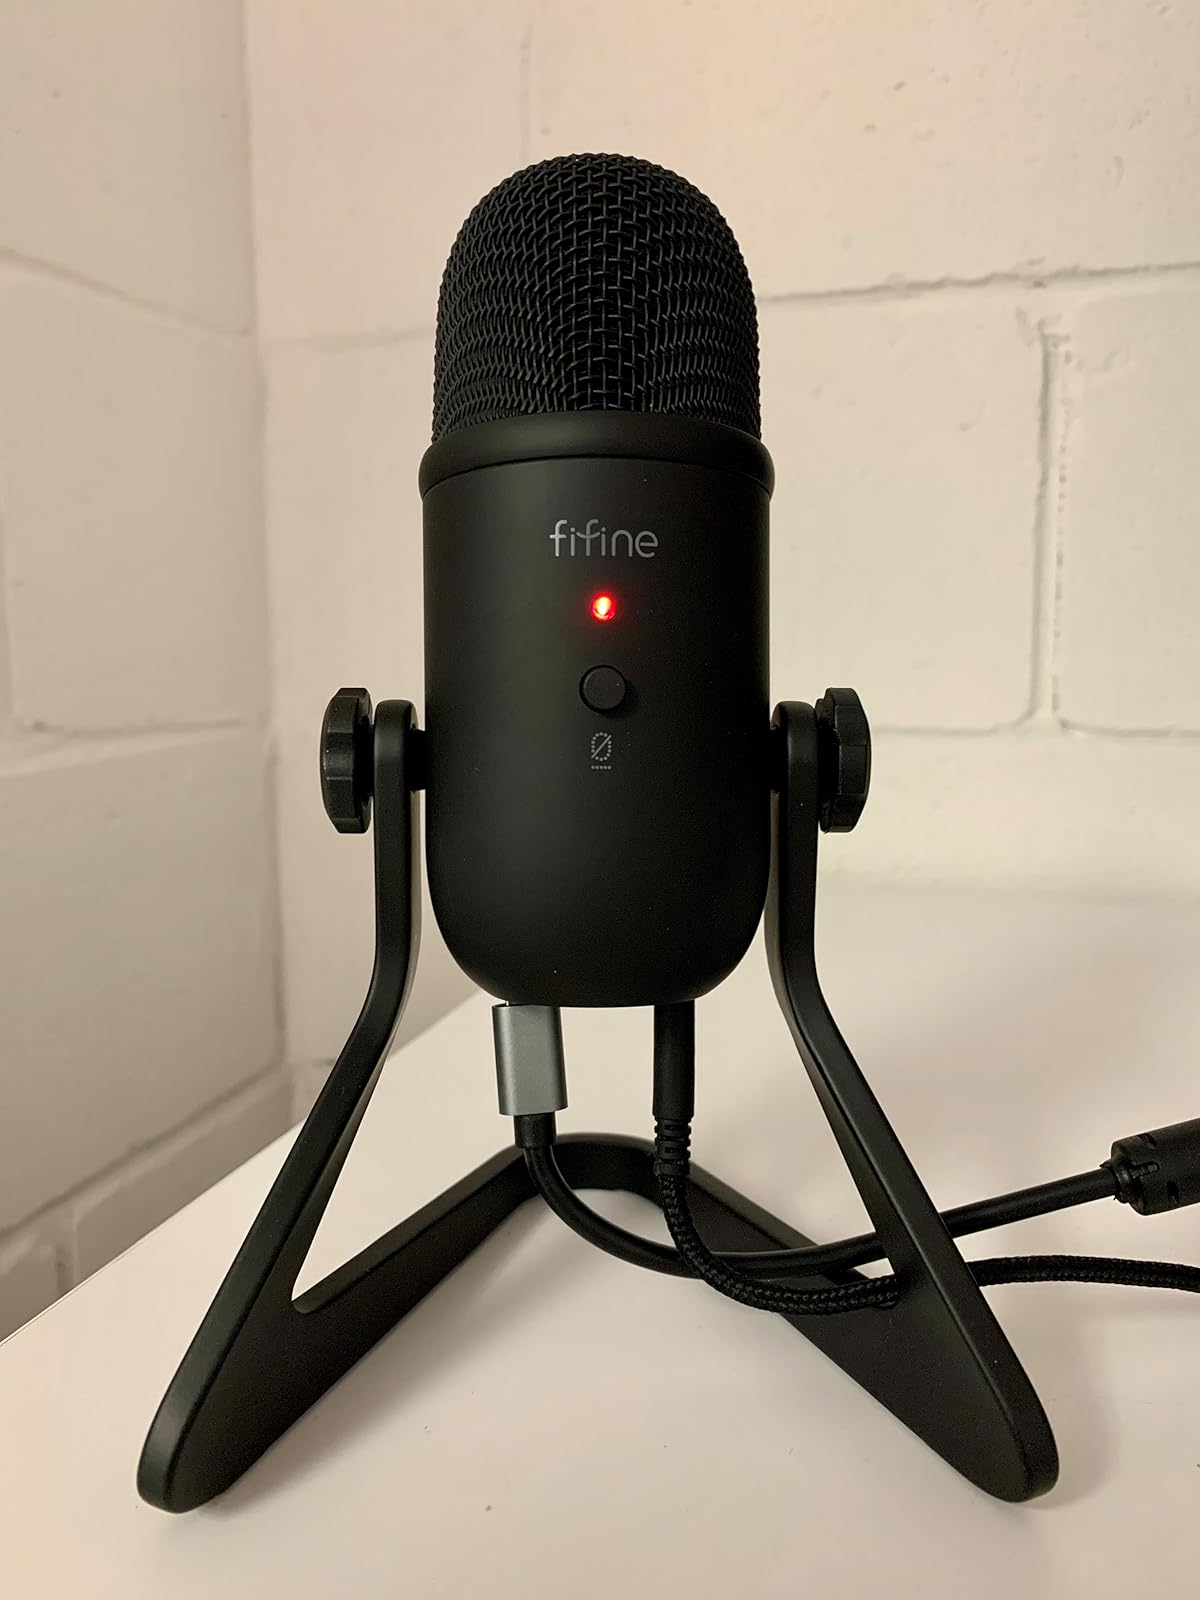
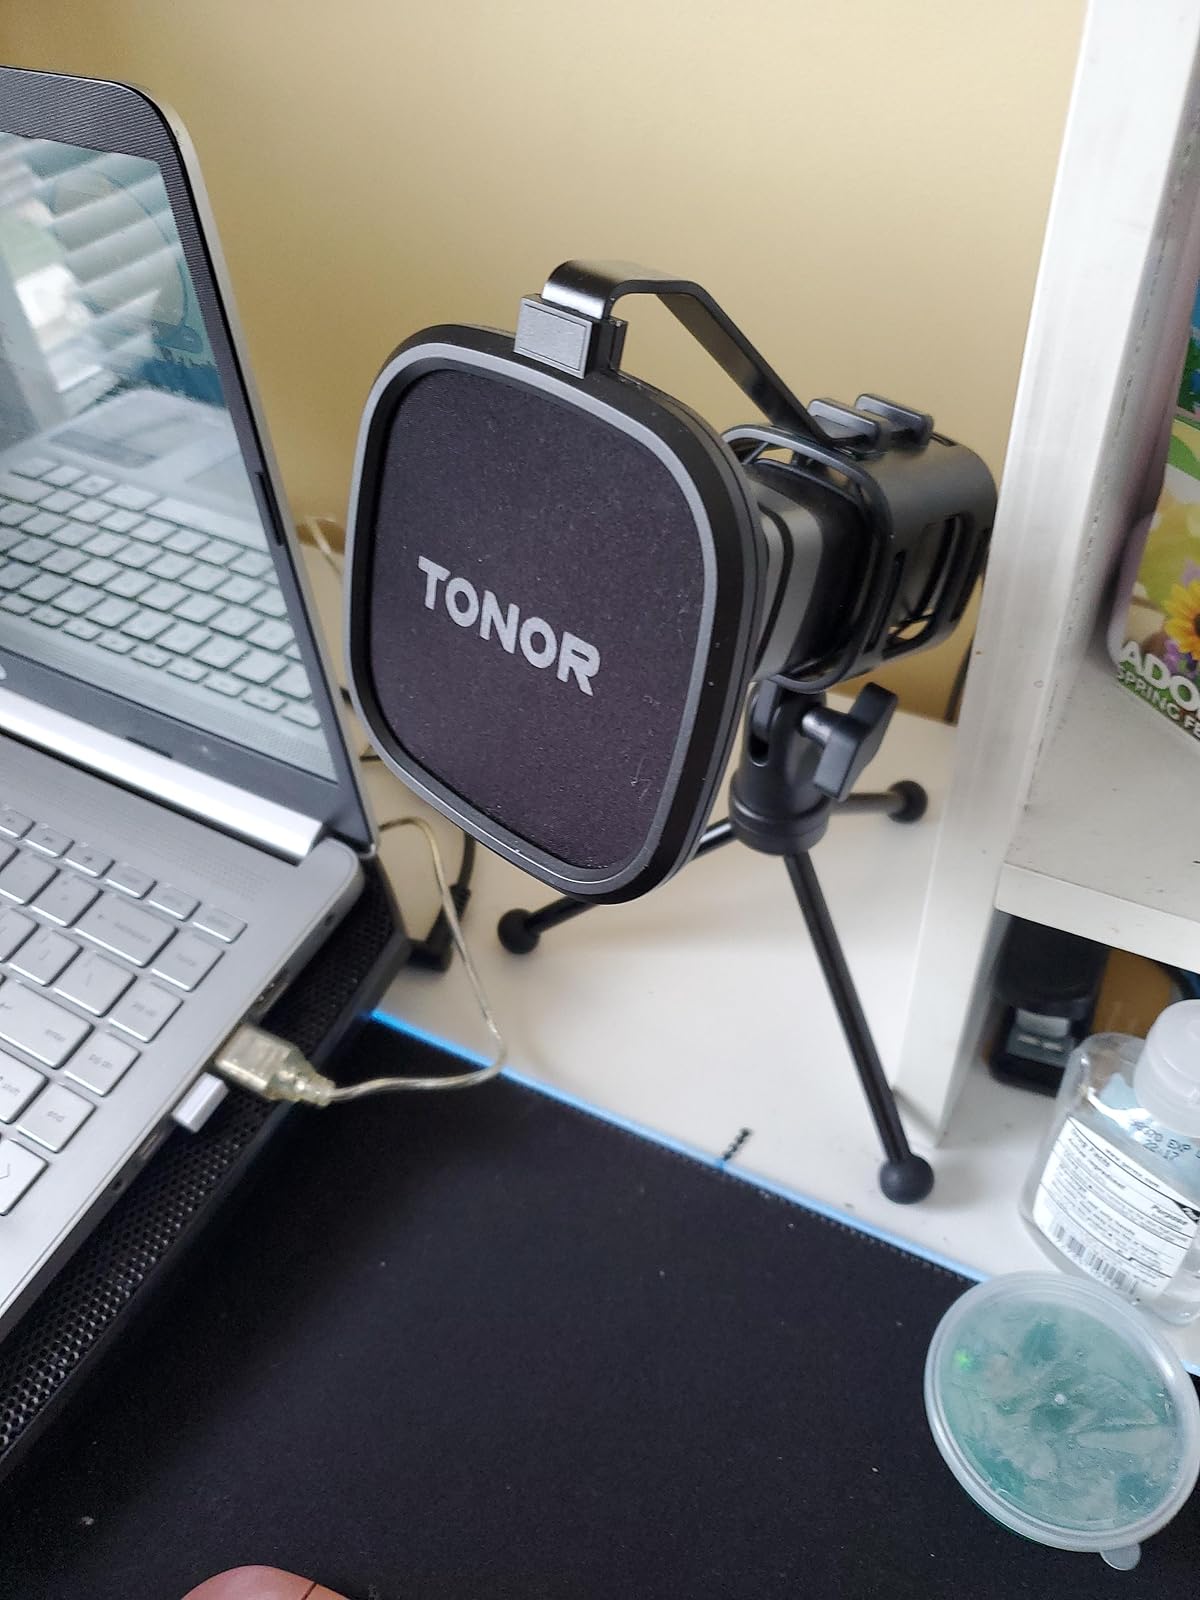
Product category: microphone
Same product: no